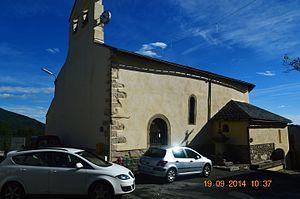
Églises possédant un clocher-mur, ou clocher à peigne, clocher-arcade ou campenard.
Artigues est une commune française située dans le département de l'Ariège, en région Occitanie.